A Little Lumpen Novelita

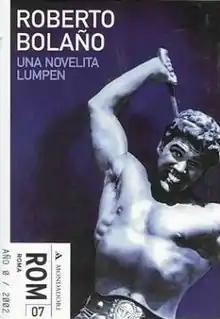
First edition (Spanish)

A Little Lumpen Novelita ("Una novelita lumpen" in Spanish) is a 2002 coming-of-age novel by the Chilean author Roberto Bolaño. In September 2014, New Directions published an English-language translated by Natasha Wimmer. The book is divided into sixteen short chapters, told in first person by the protagonist Bianca, who recalls her childhood, adolescence and early adulthood.